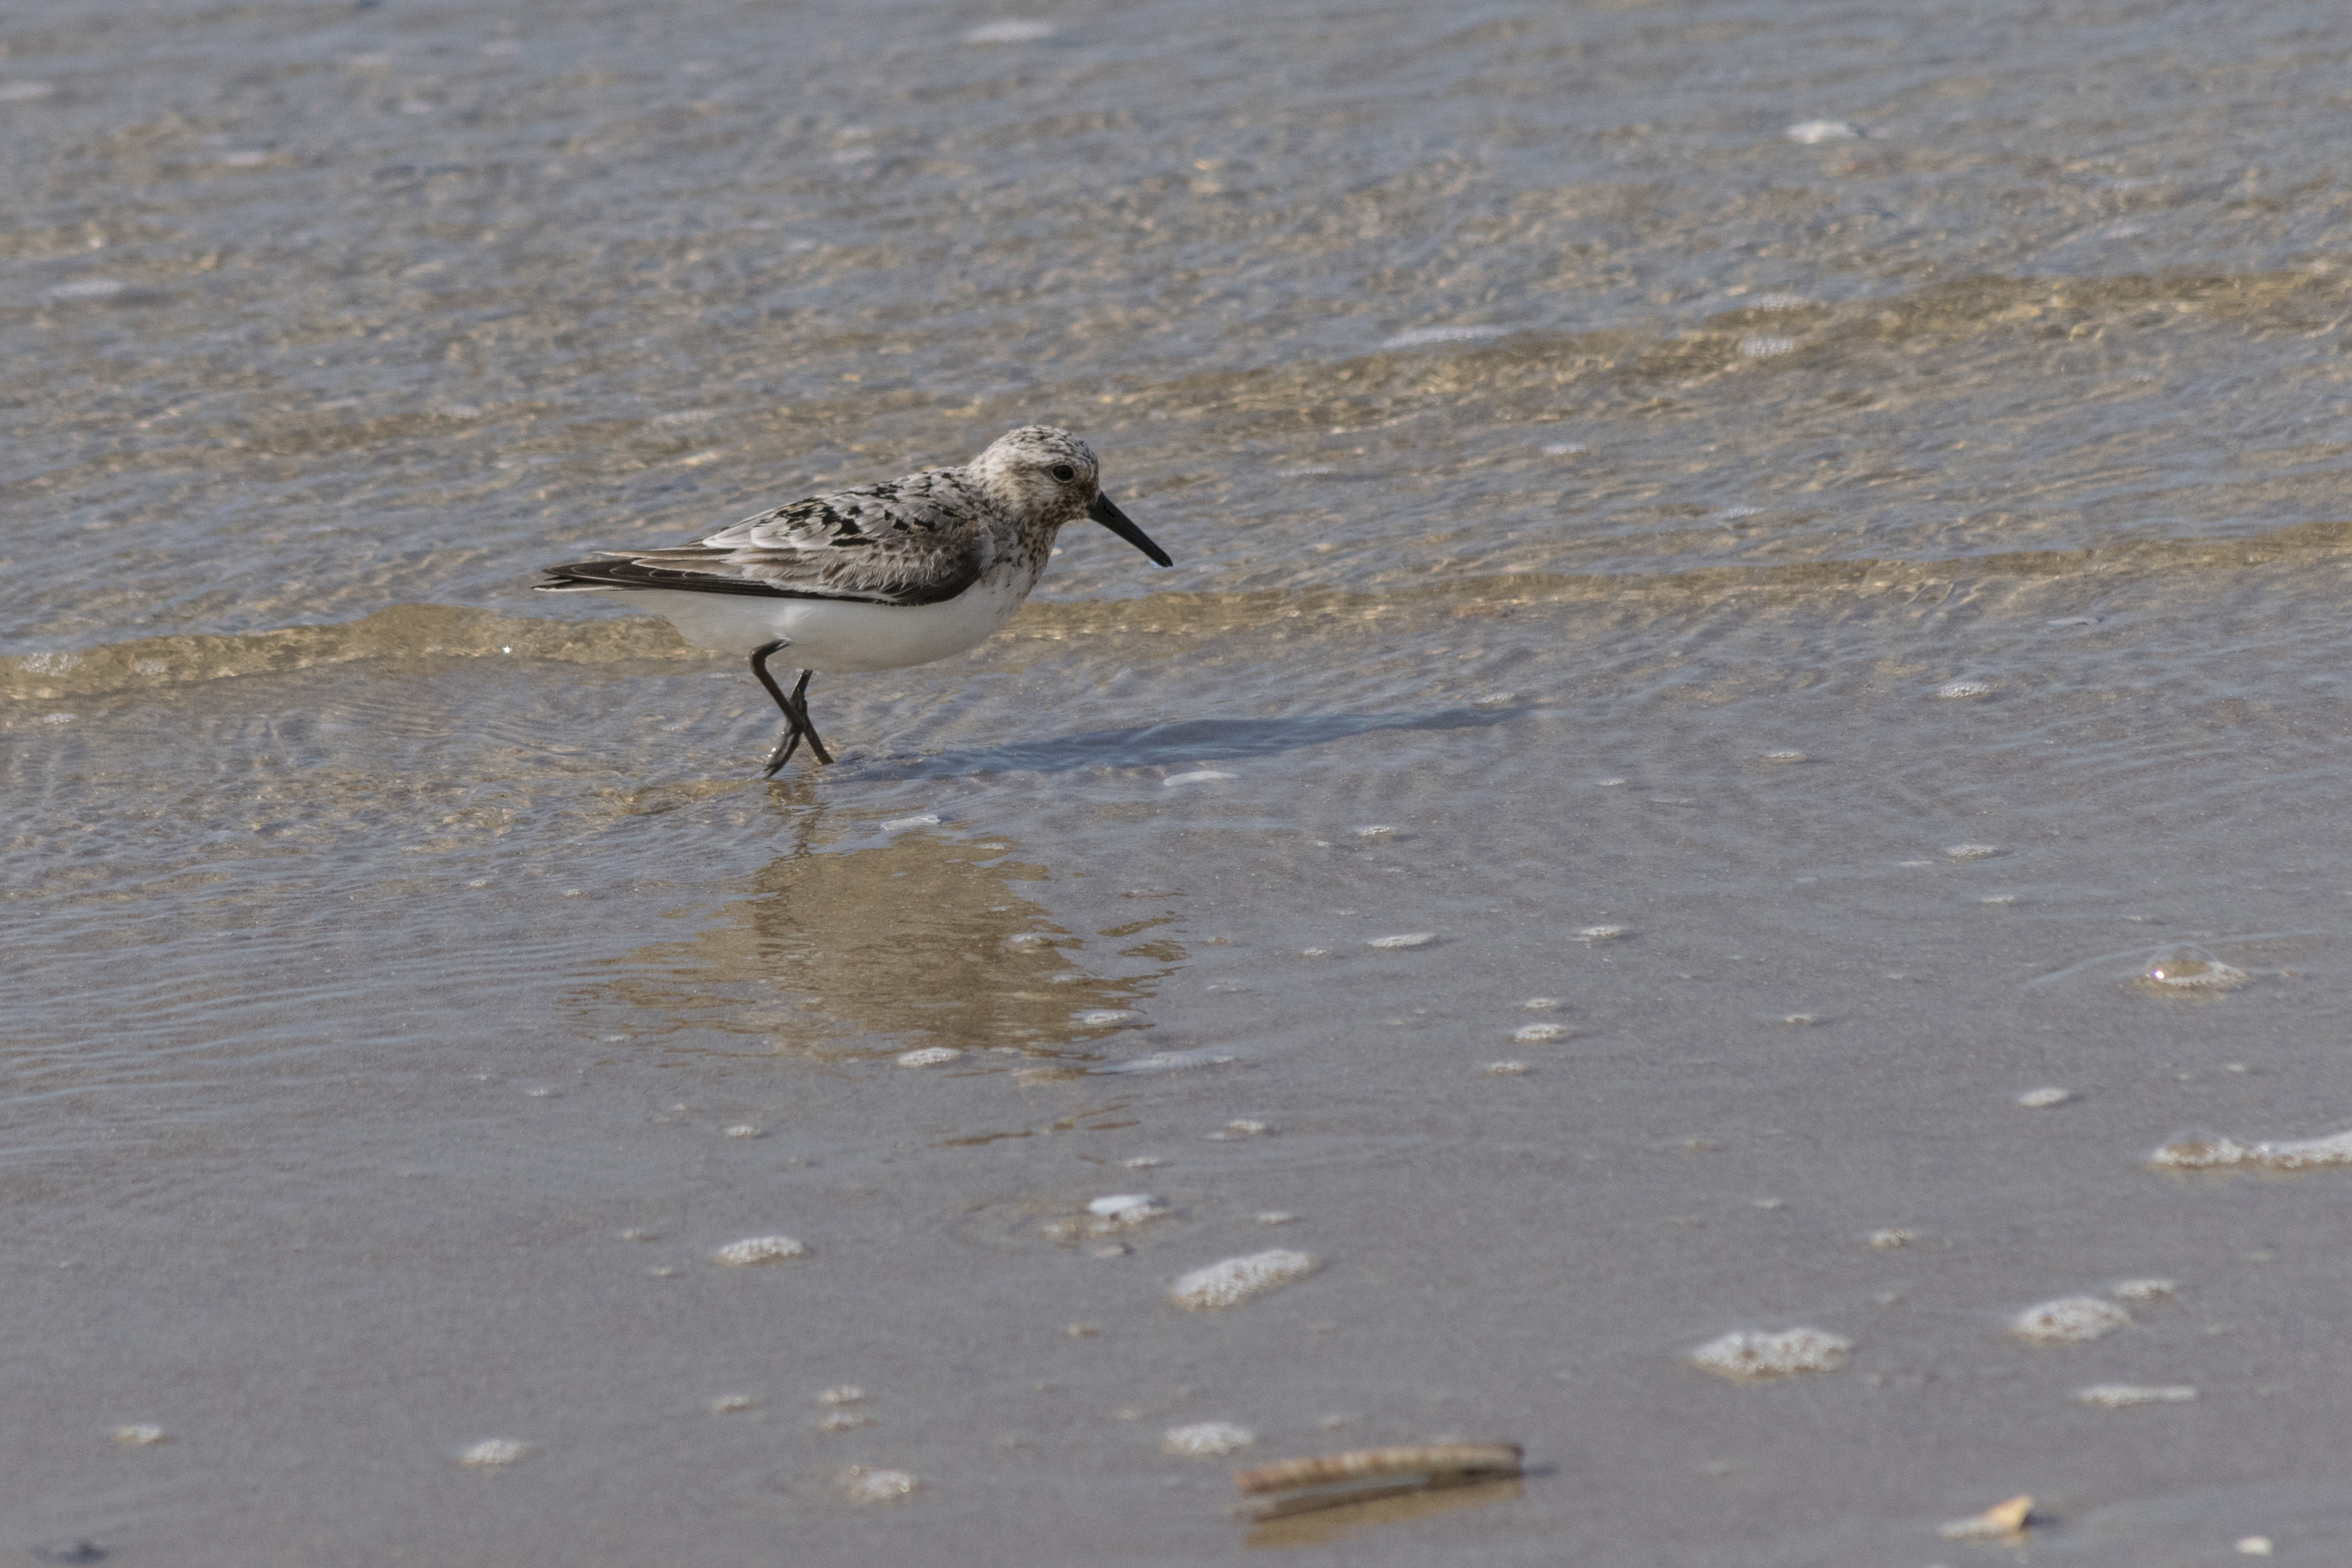
beach, water, outdoor, sand, bird, wing, wildlife, nikon, fauna, nederland, netherlands, vertebrate, shorebird, sandpiper, paulvandevelde, pdvandevelde, padagudaloma, natuurfotografie, naturephotographer, dordrecht, nederlandinfotos, texel, zand, perching bird, strandloper, calidrisminuta